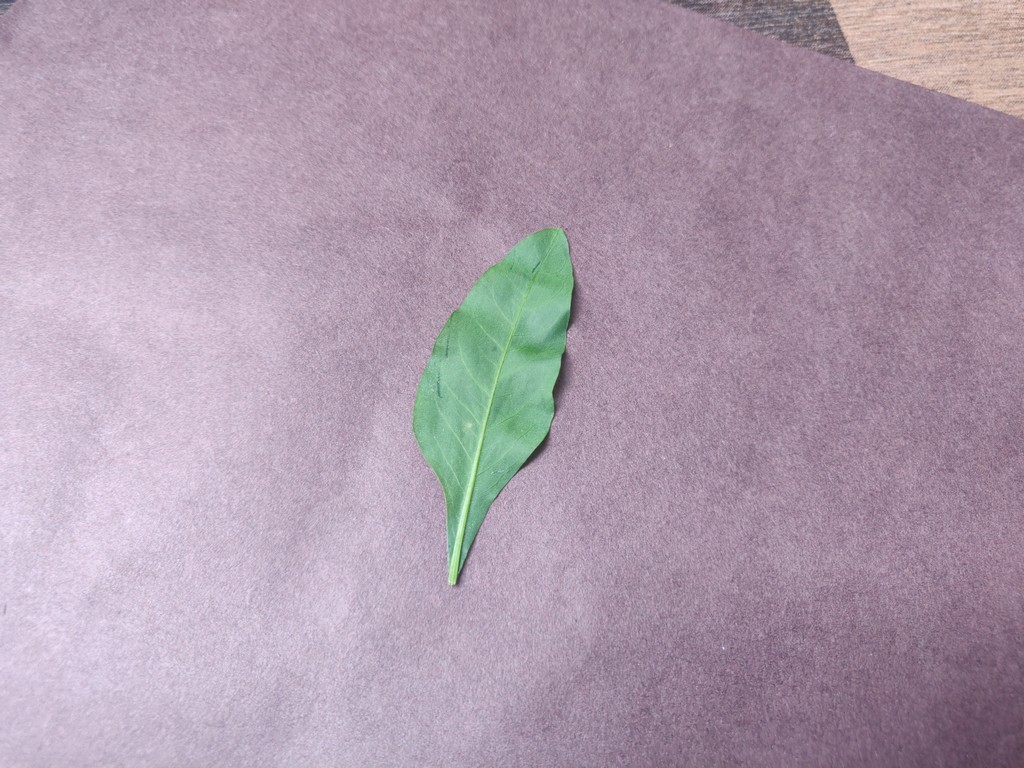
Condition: Healthy
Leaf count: single
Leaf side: back